Rusellae

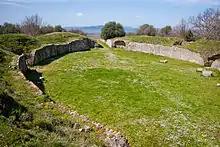
Roman Amphitheatre of Rusellae

The impressive cyclopean walls were built by the Etruscans between the 7th and 6th centuries BC. The perimeter of the city wall is over 3 km, with an average height of about 7 m. The walls consist of irregular, unworked blocks of travertine often measuring as much as